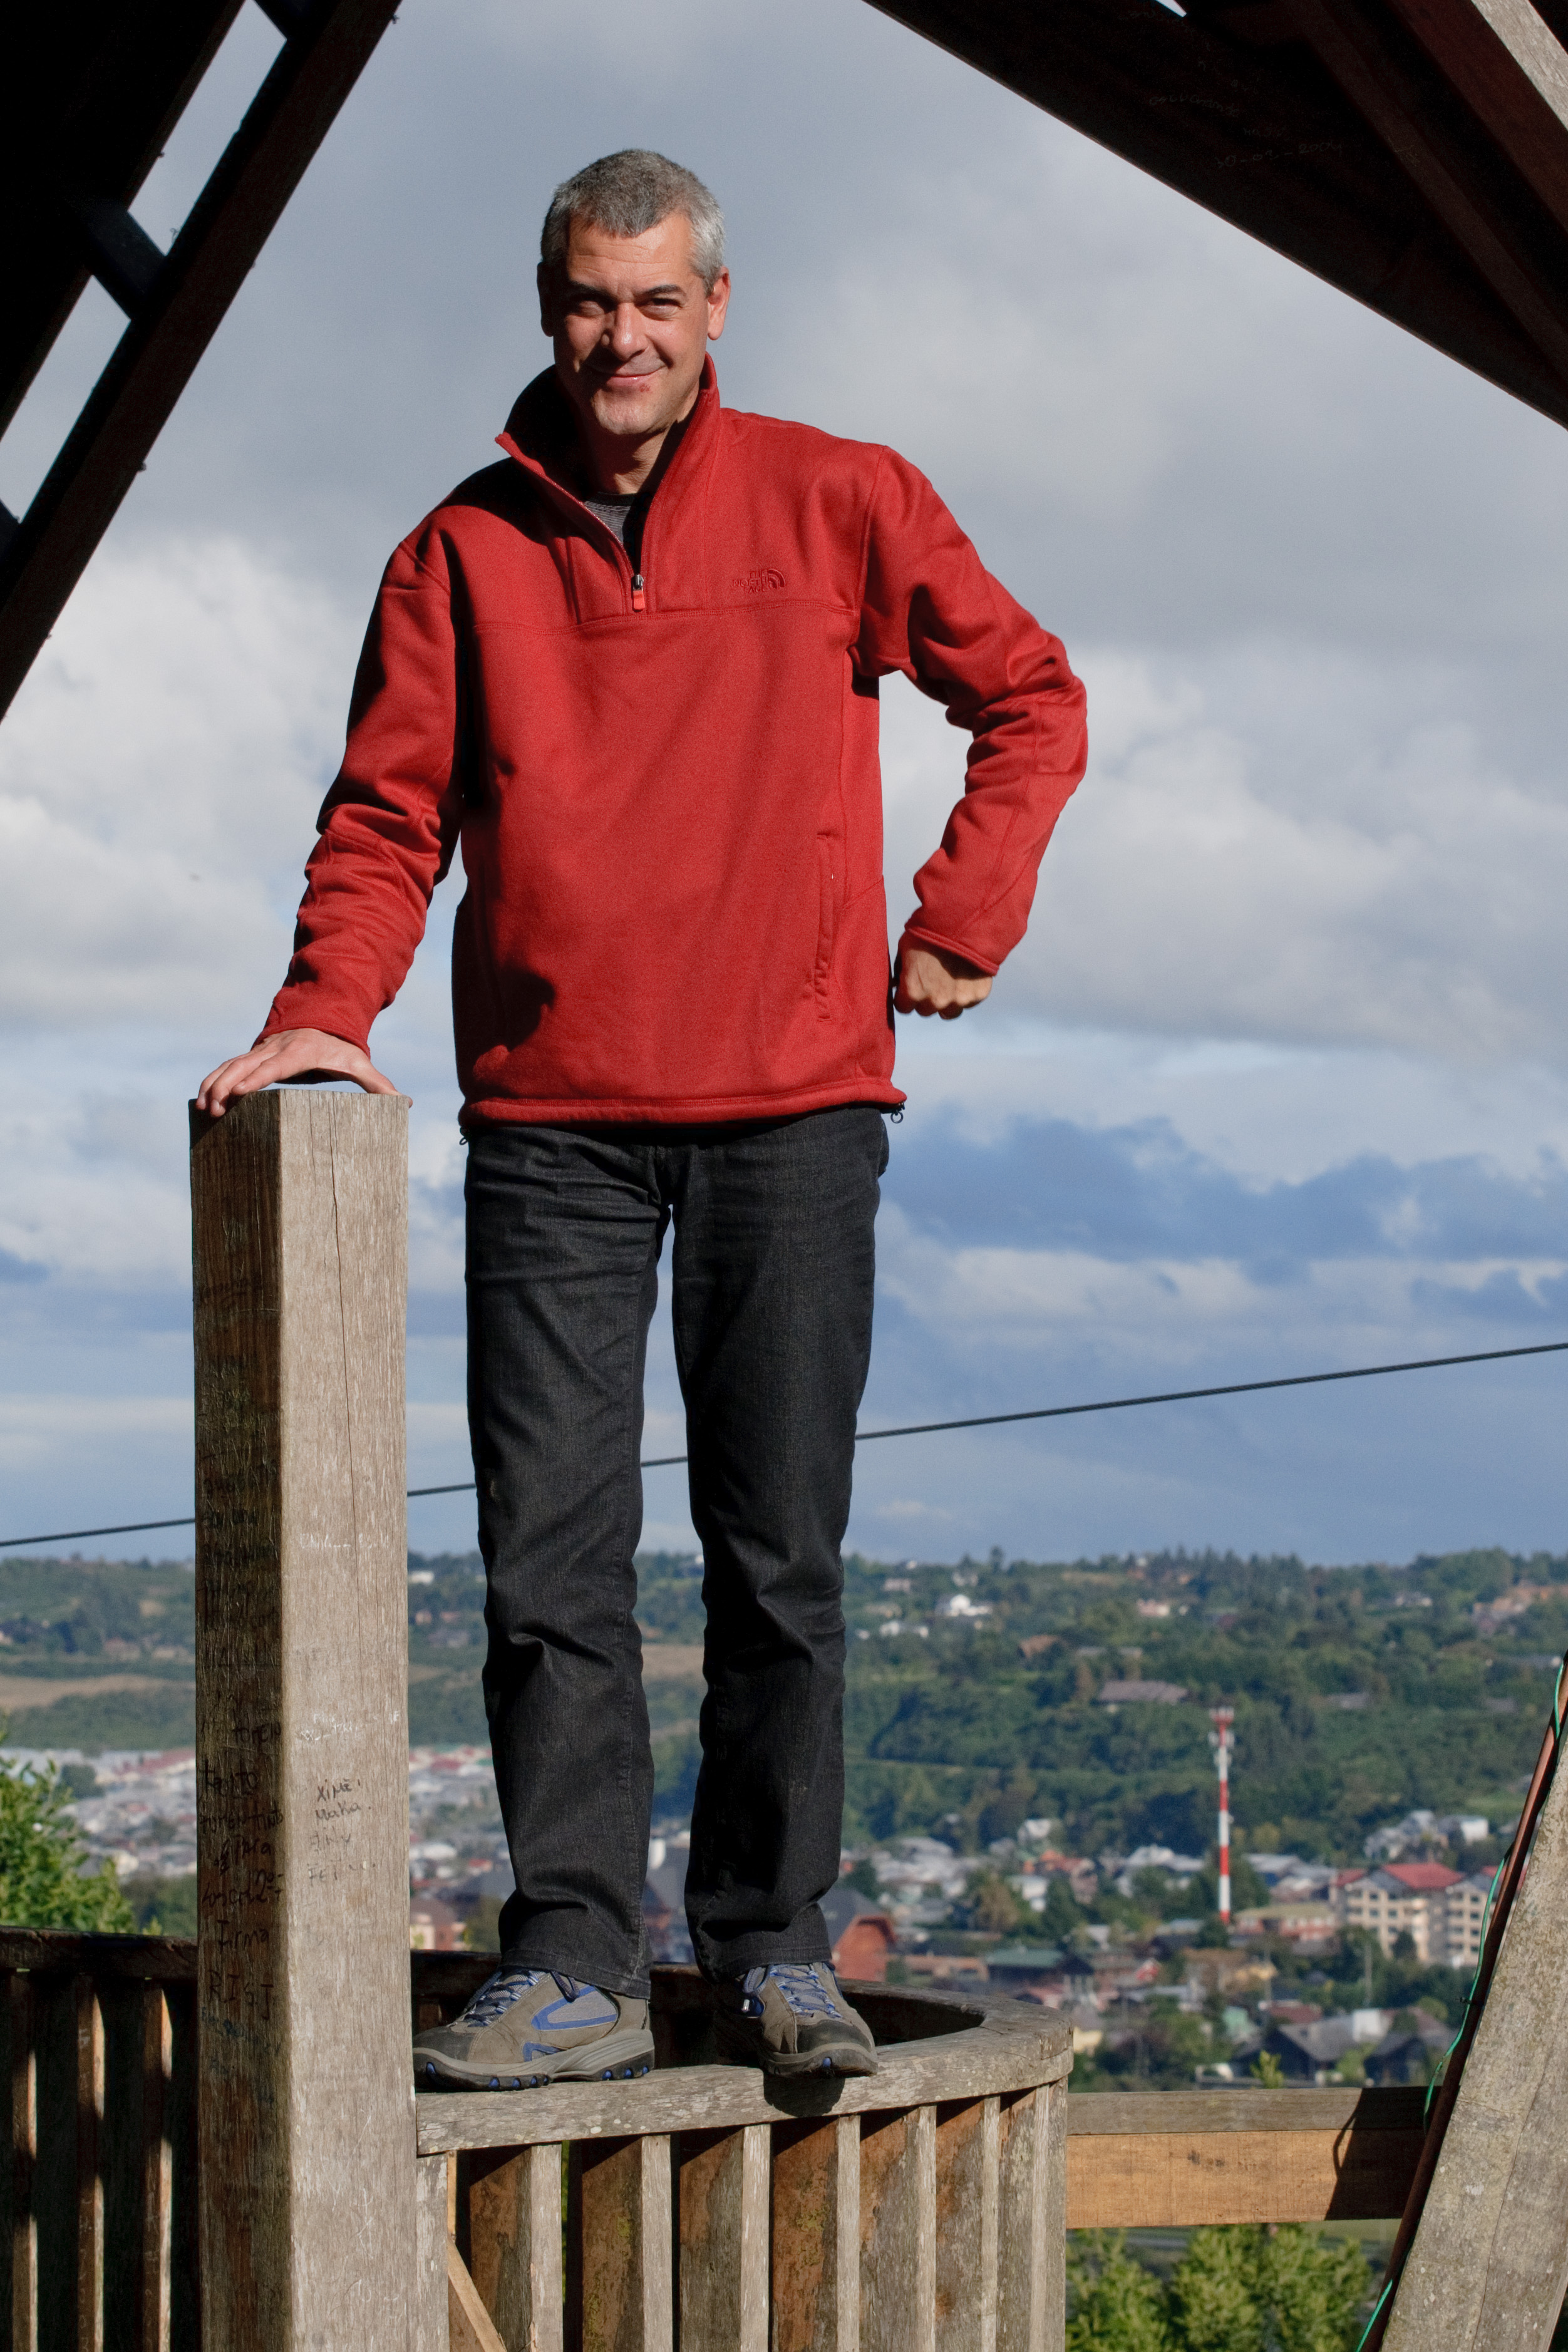
man, vacation, travel, spring, nikon, chile, photograph, d300, chiloe